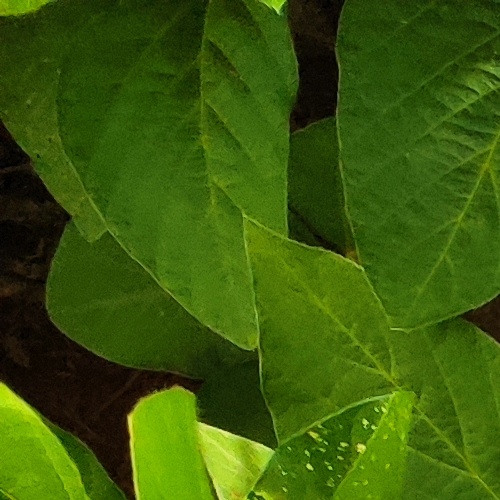
Label: Healthy